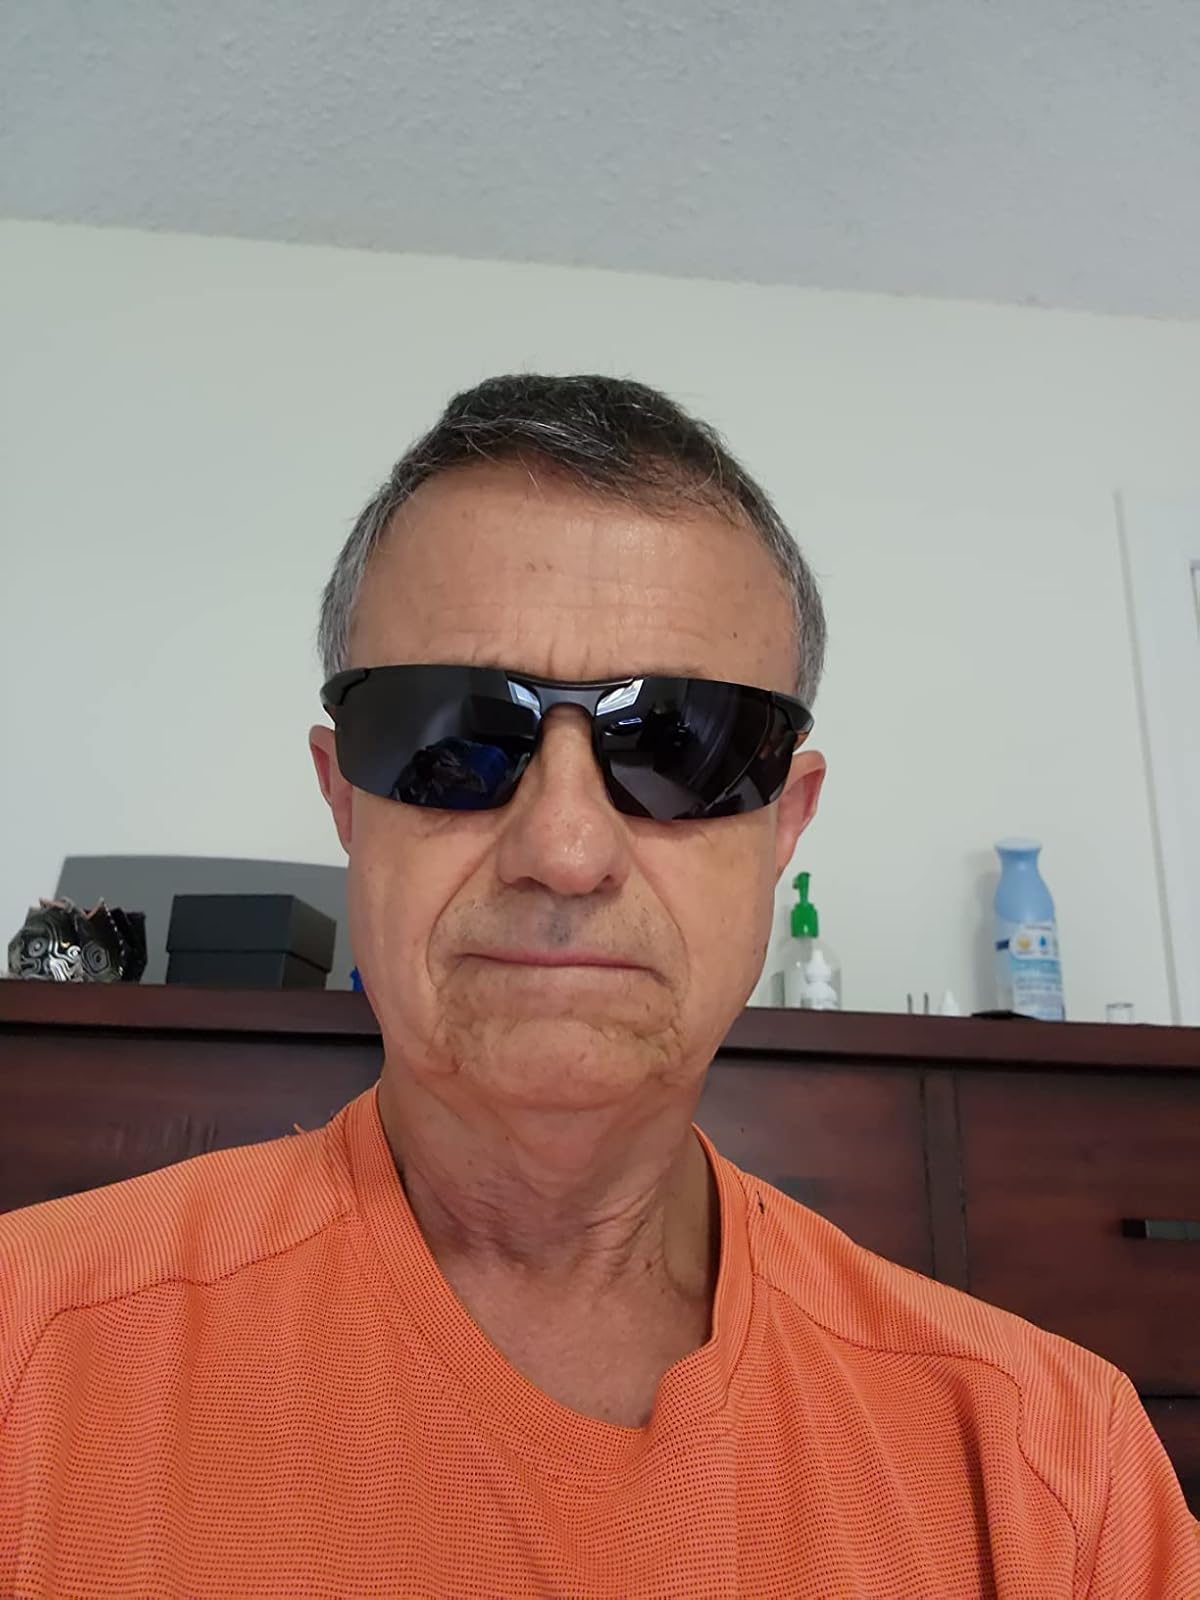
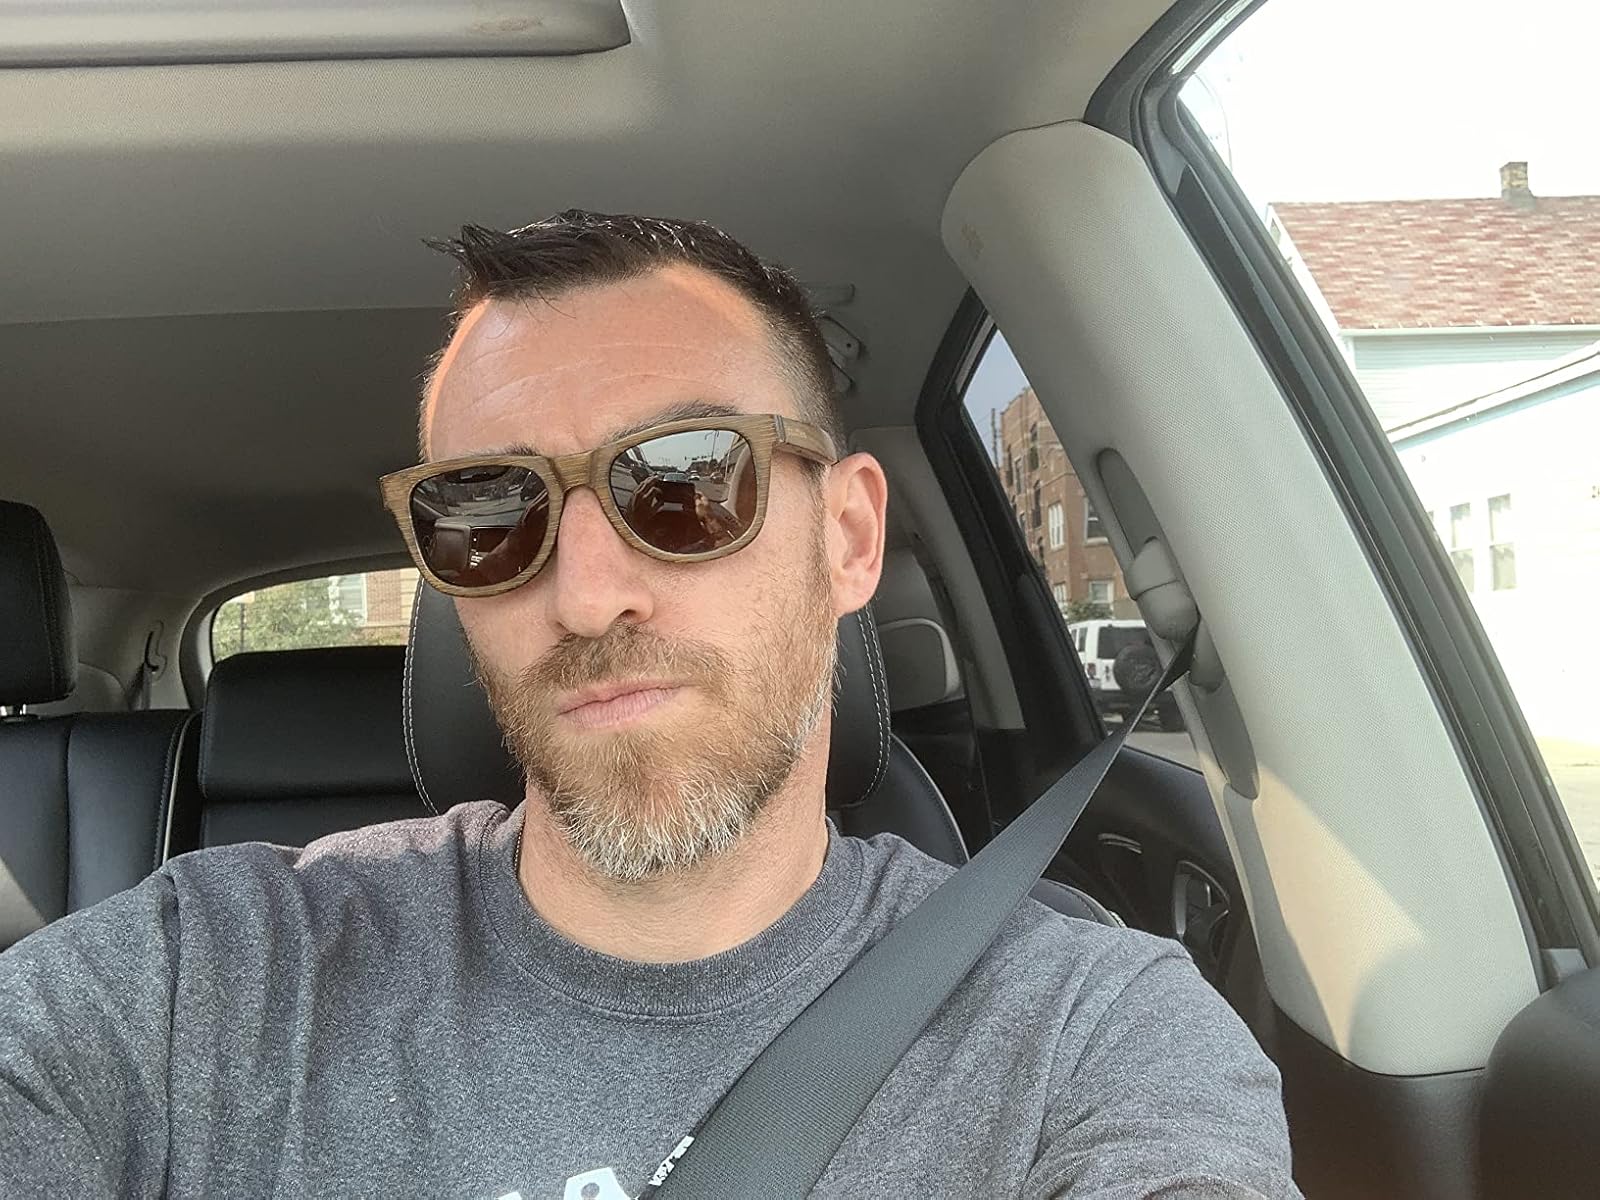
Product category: accessories_sunglasses
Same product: no